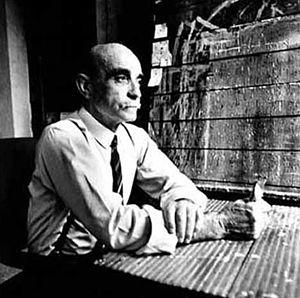
Lucio Fontana, né le 19 février 1899 à Rosario, province de Santa Fe, Argentine et mort le 7 septembre 1968 à Comabbio, près de Varèse en Italie, est un peintre et sculpteur argentin, fondateur du mouvement spatialiste associé à l'art informel.
Lothar Wolleh, né le 20 janvier 1930 à Berlin et mort le 28 septembre 1979 à Londres, est un photographe allemand.